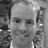
Emotion: happy